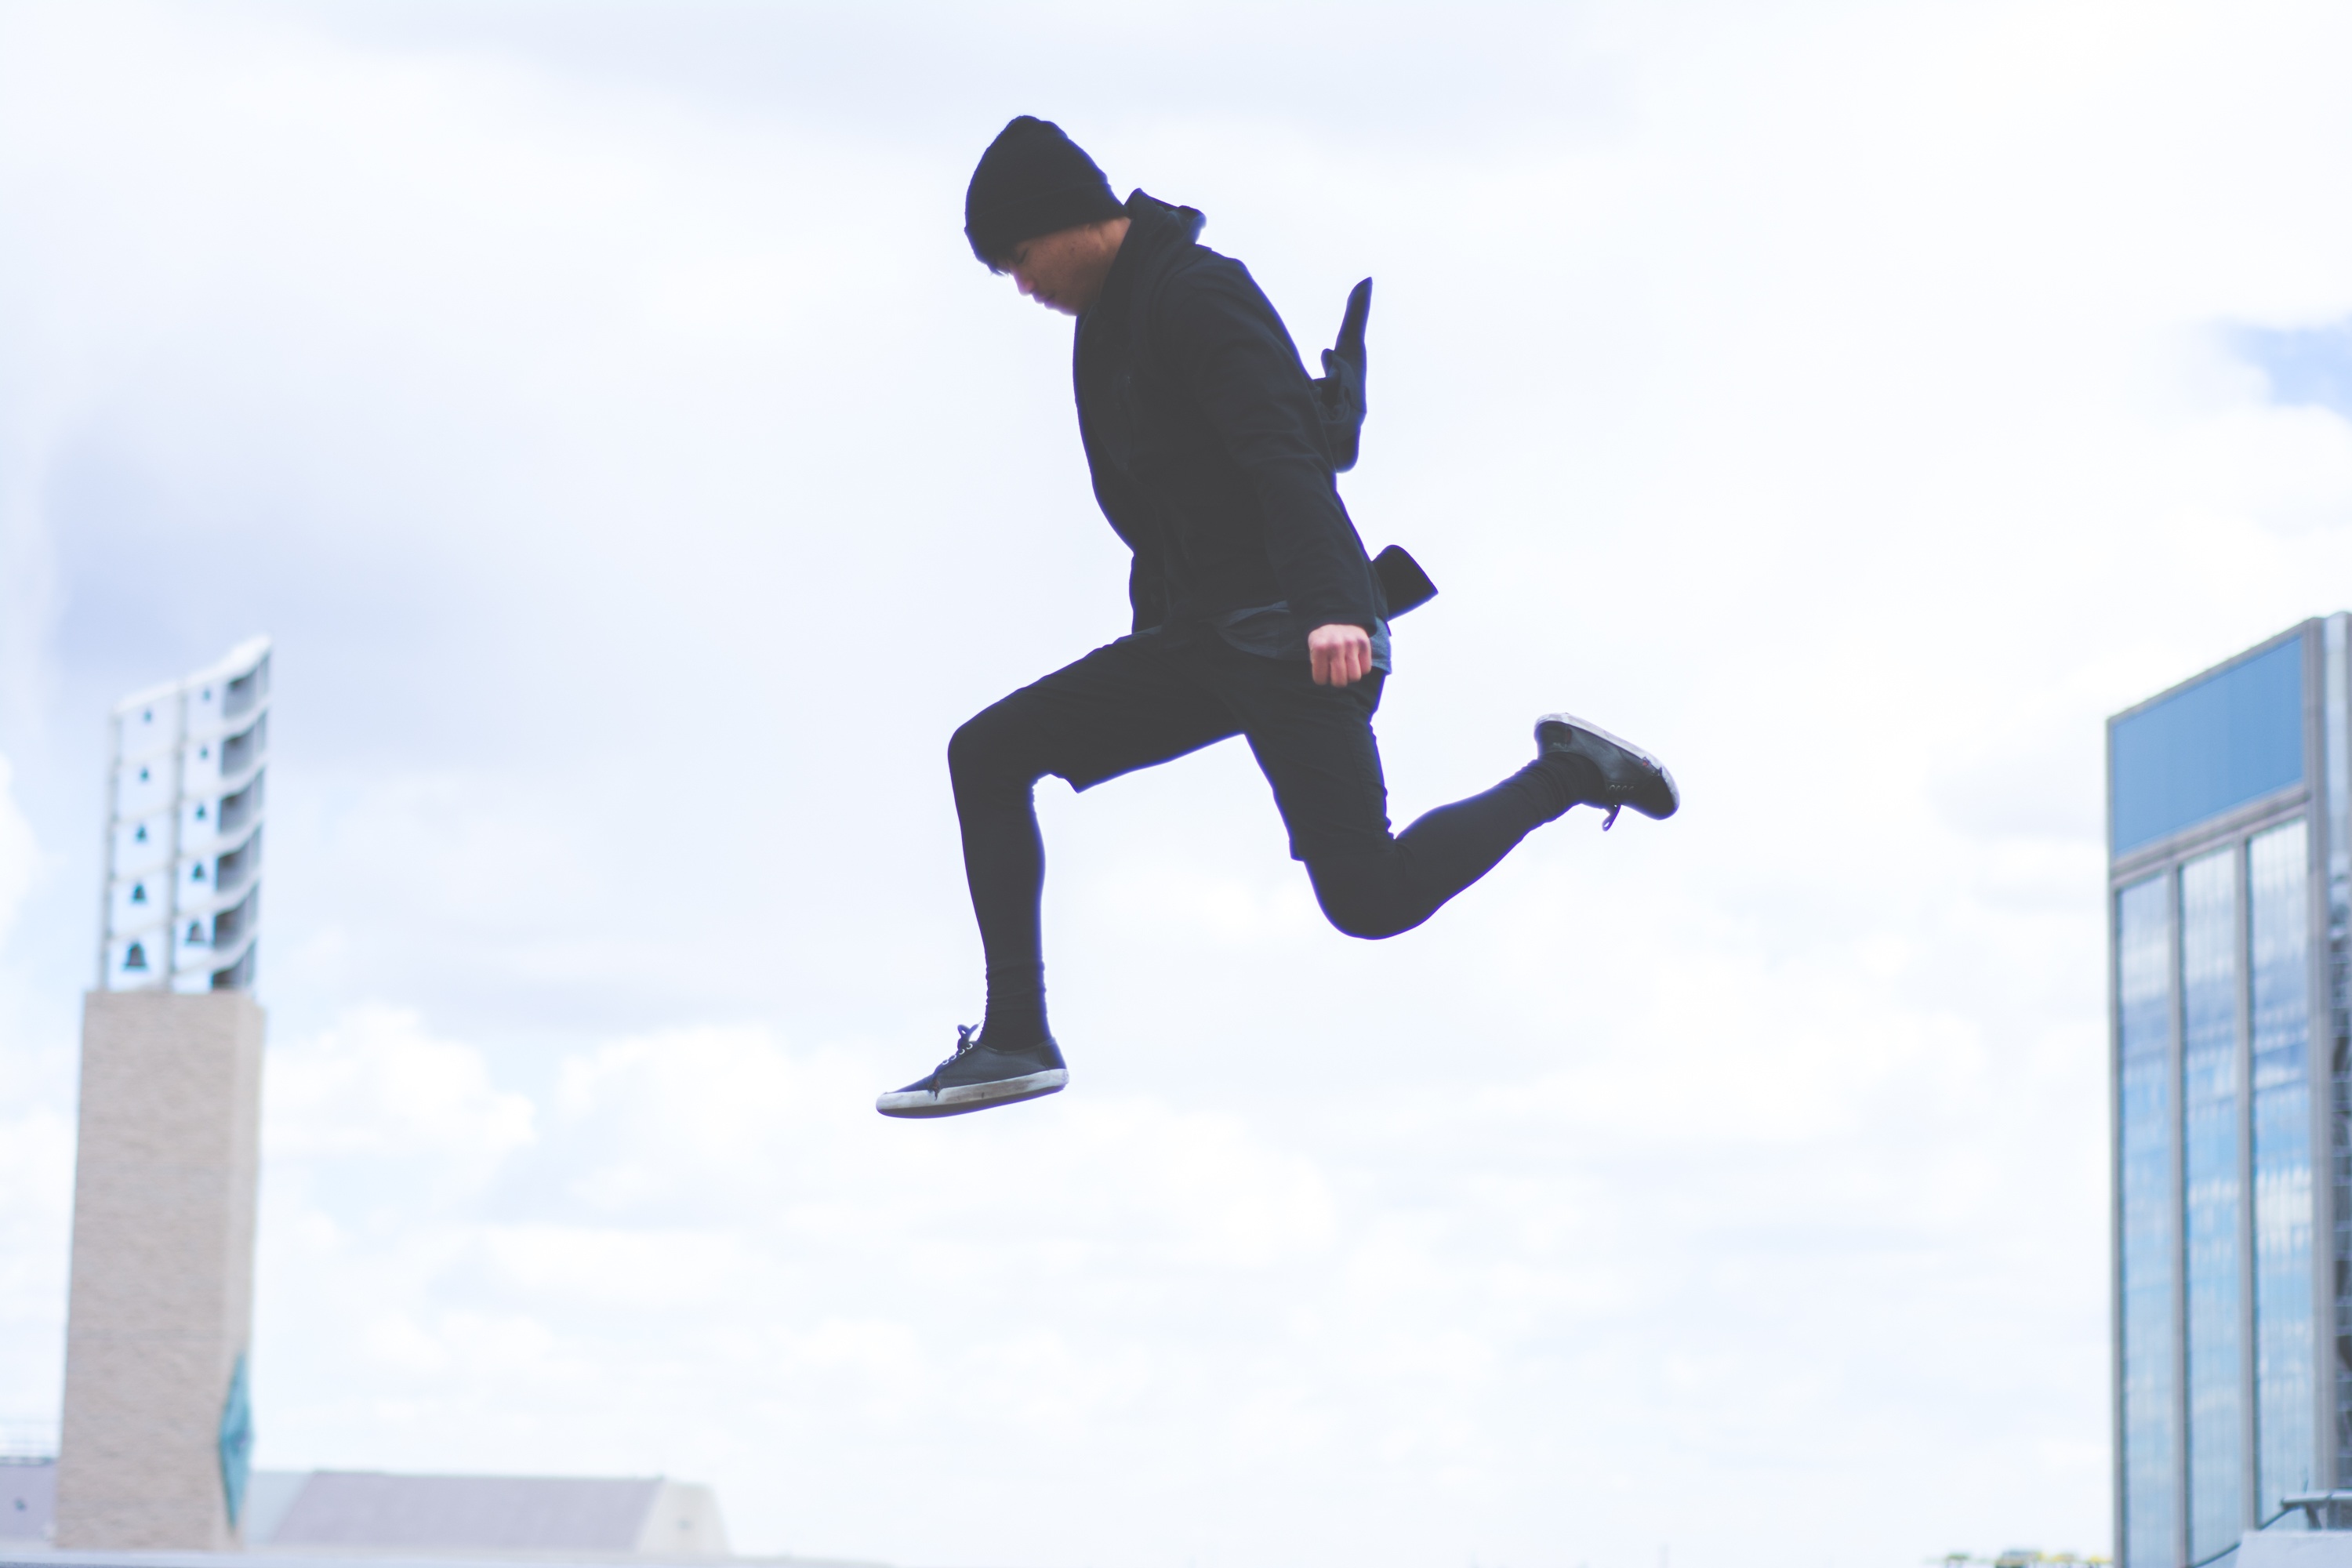
man, person, sport, boy, male, recreation, jumping, motion, asian, young, youth, athletic, action, extreme sport, lifestyle, fun, happy, sports, joy, active, physical exercise, parcours, outdoor recreation, human action